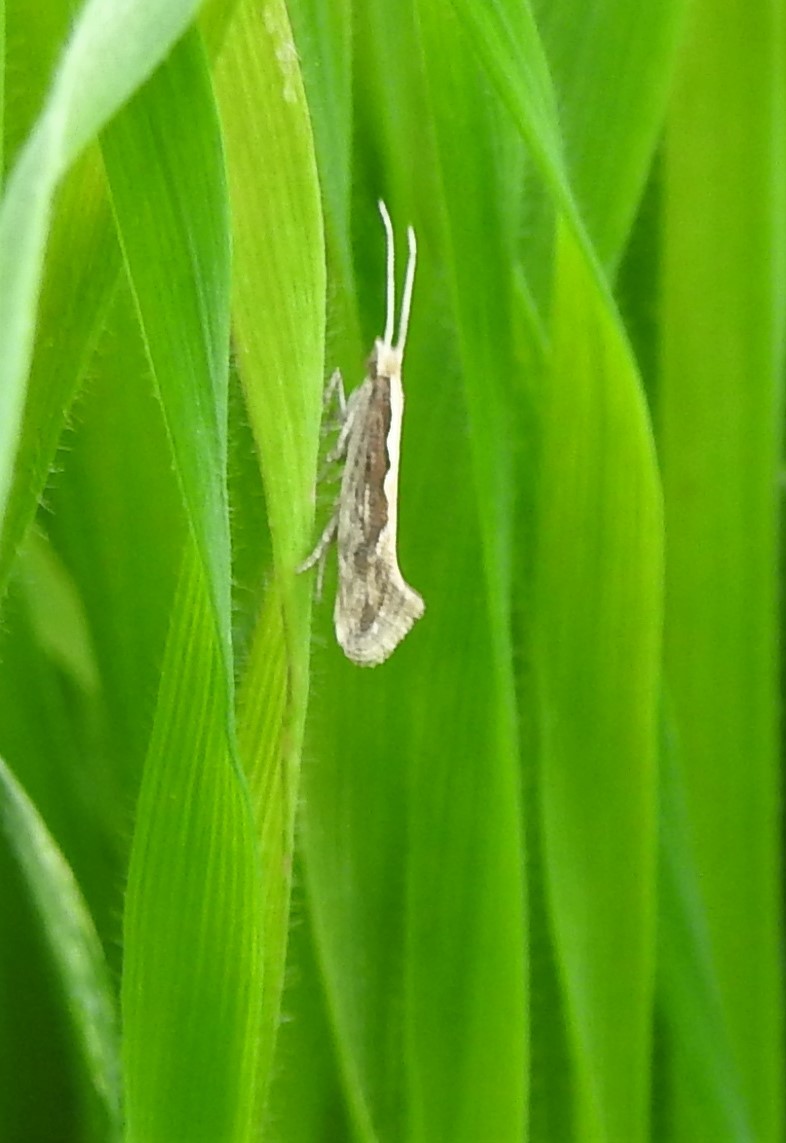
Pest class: diamondback_moth